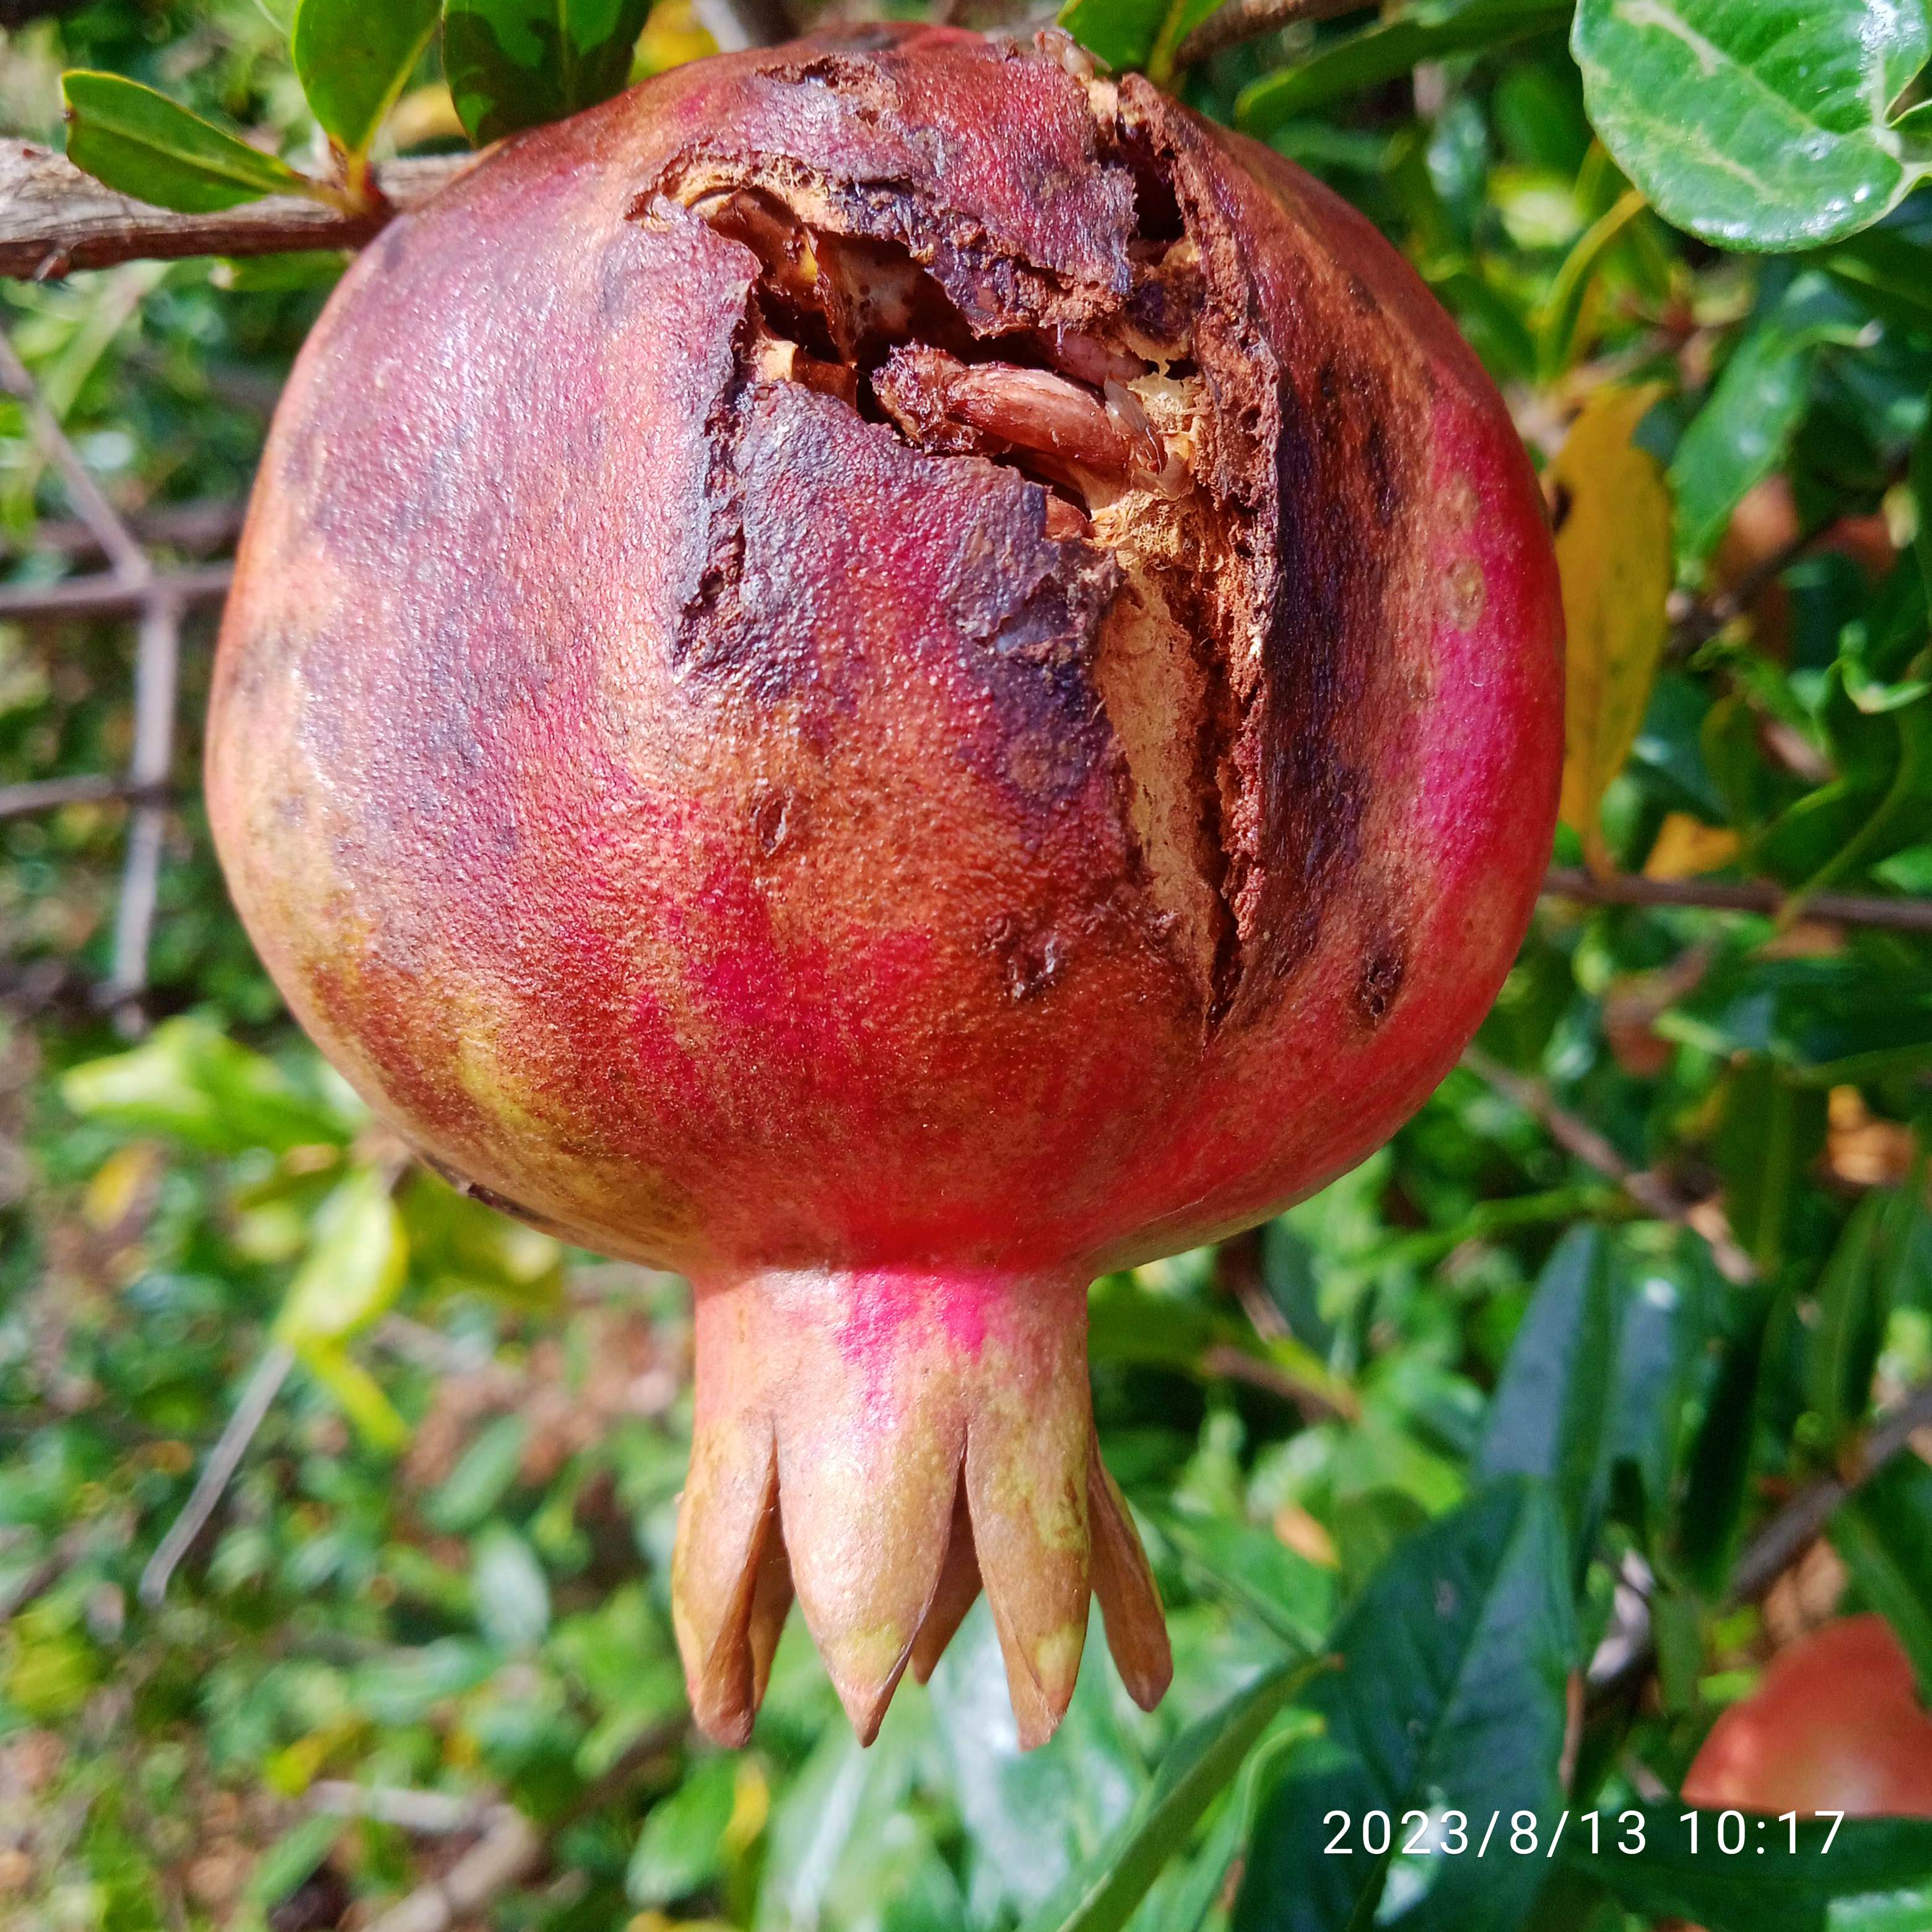
Label: Bacterial_Blight